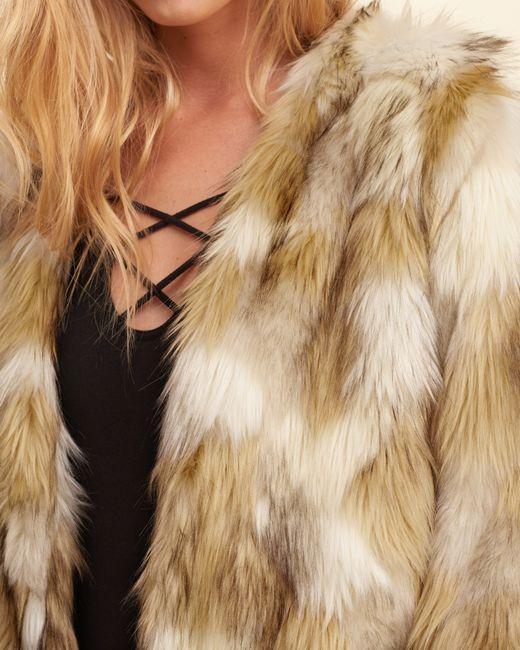
Cremefarbener und goldener Pelzmantel für Damen